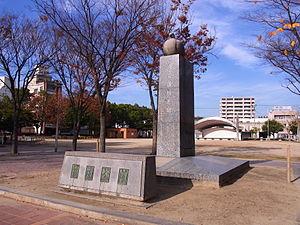
Le bombardement d'Okazaki est l'un des bombardements stratégiques menés par les États-Unis contre des cibles militaires et civiles et les centres urbains durant la campagne contre l’archipel japonais au cours des dernières semaines de la Seconde Guerre mondiale.